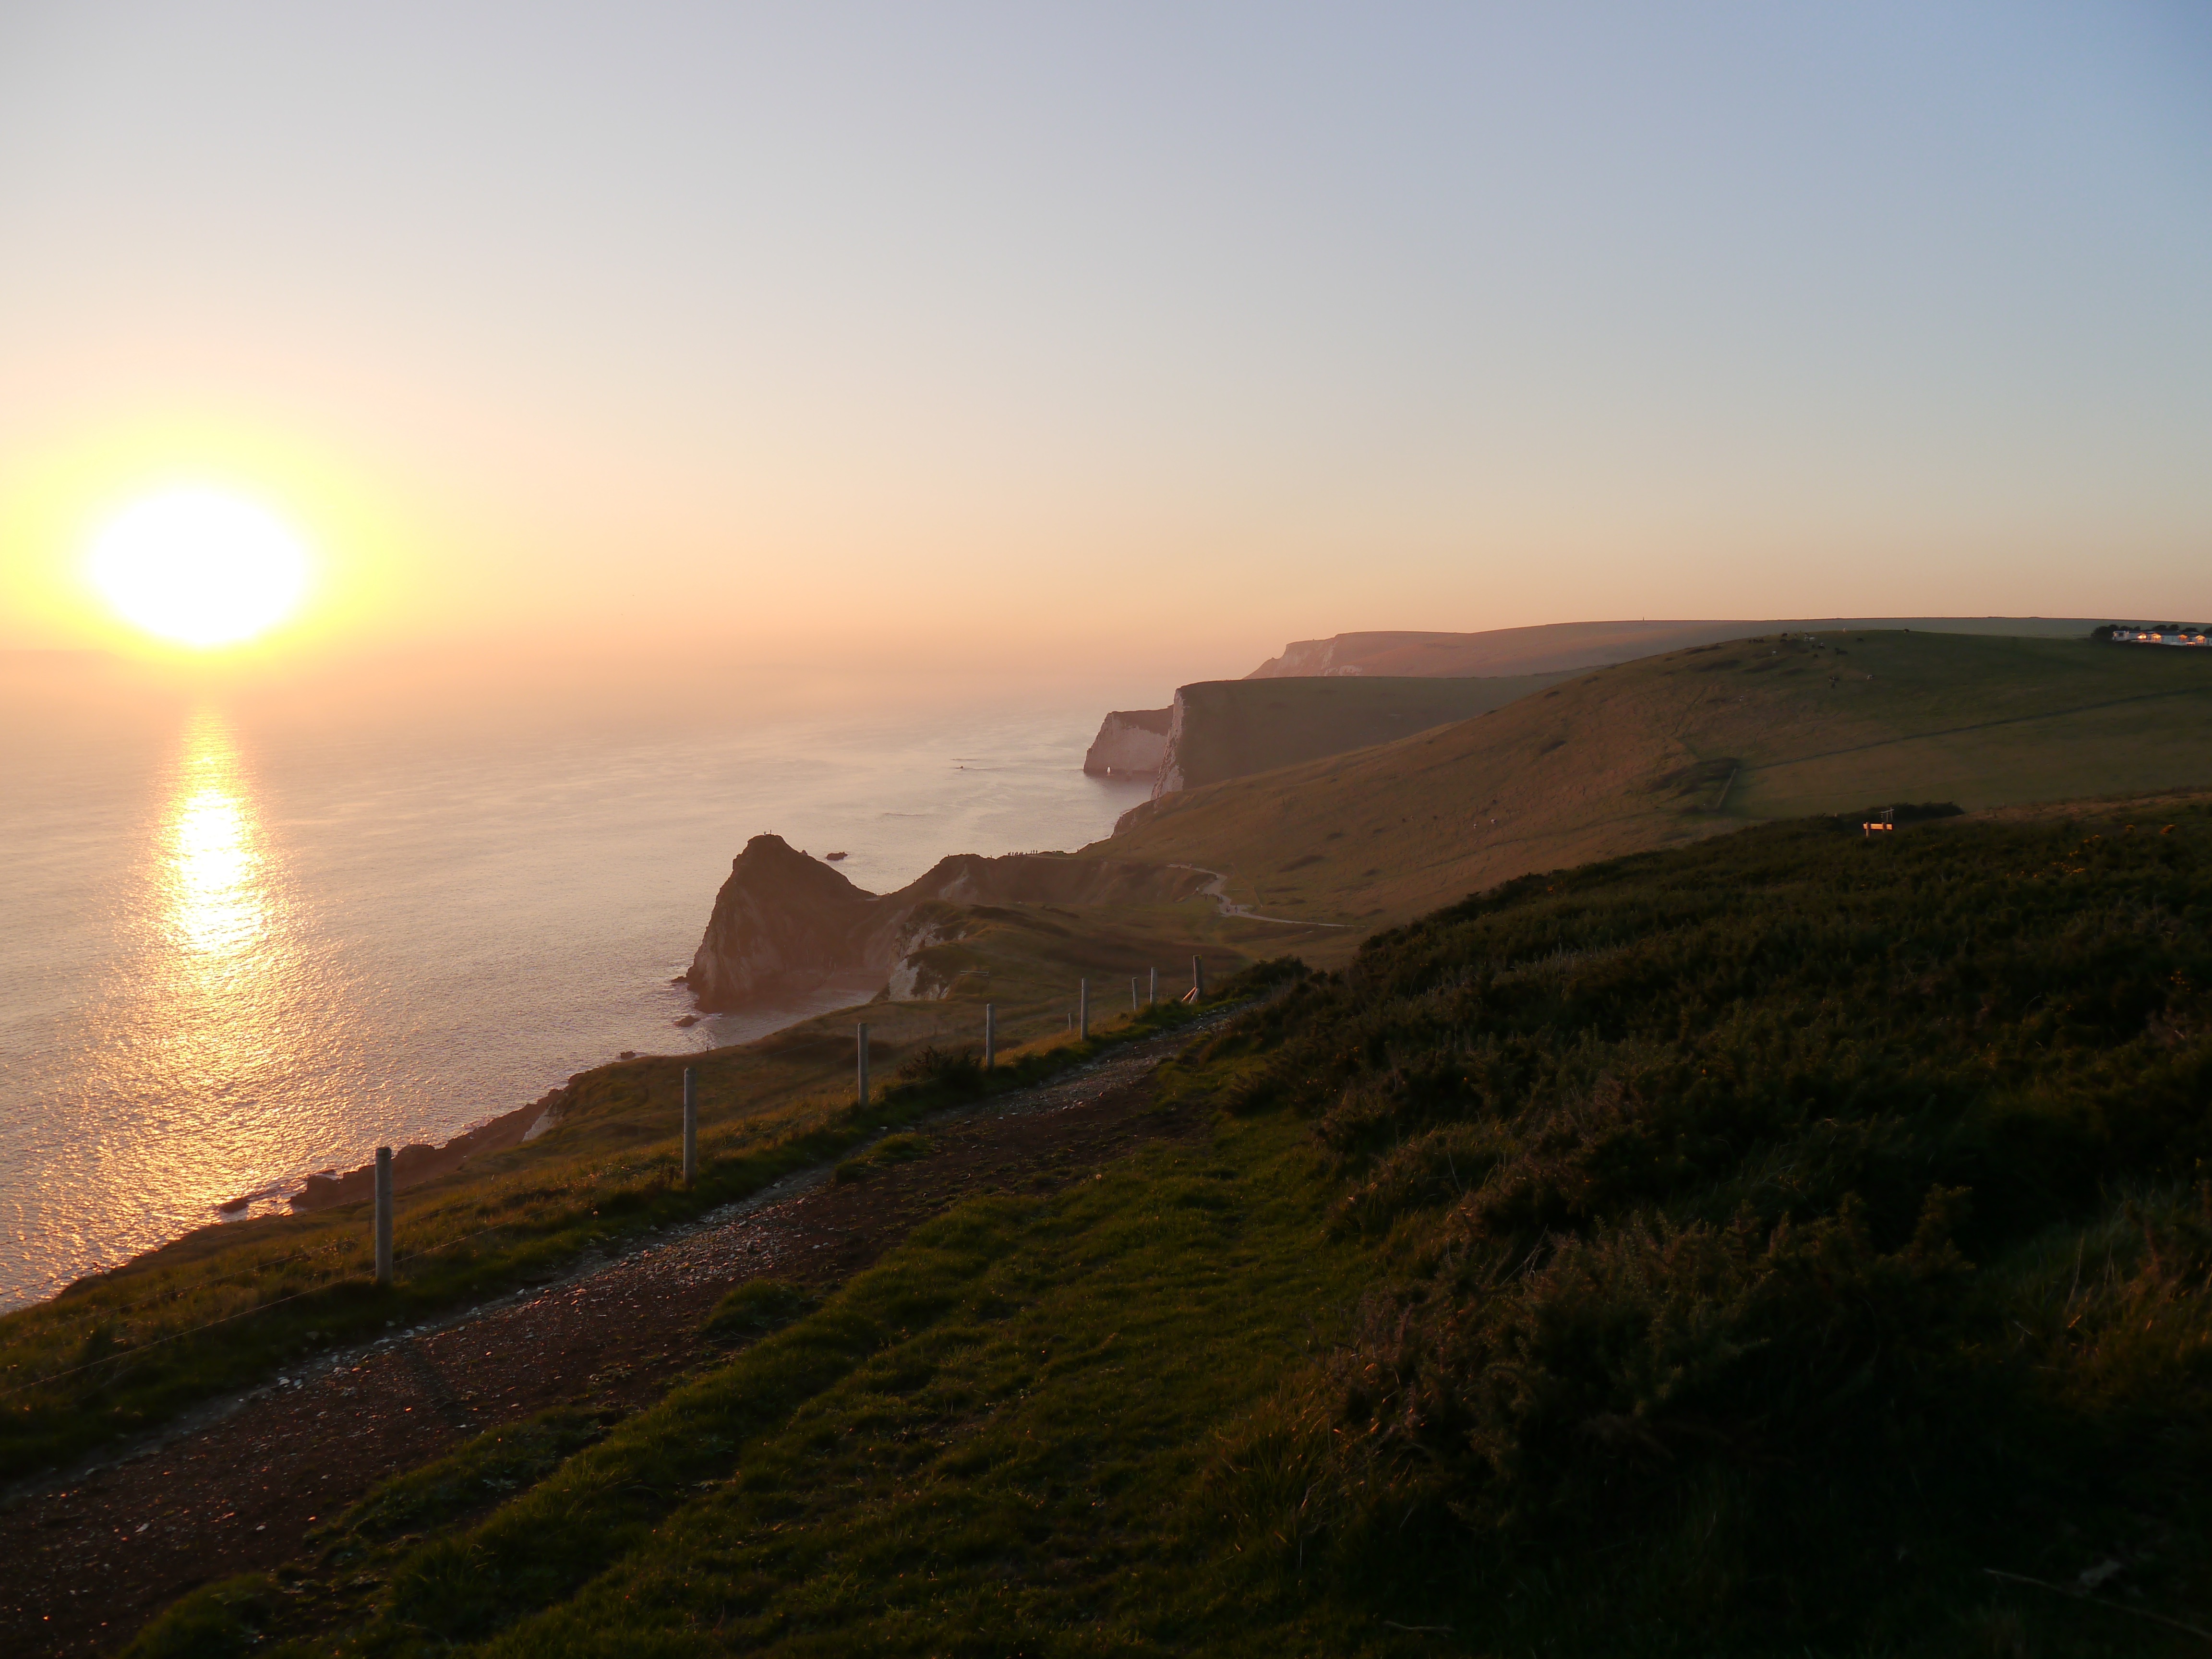
landscape, sea, coast, ocean, horizon, mountain, sun, sunrise, sunset, sunlight, morning, hill, dawn, coastline, cliff, dusk, evening, bay, terrain, plateau, cape, landform, atmospheric phenomenon